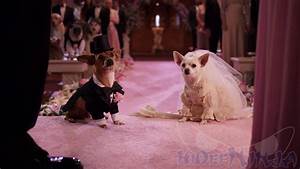
Label: dog